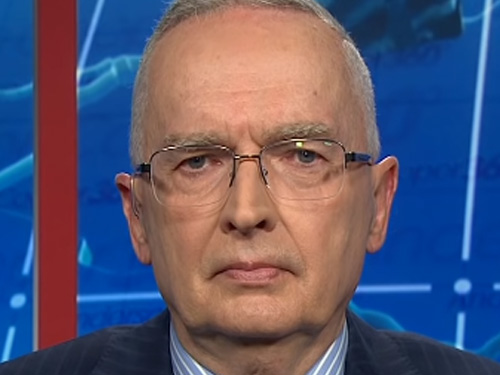
Gender: men